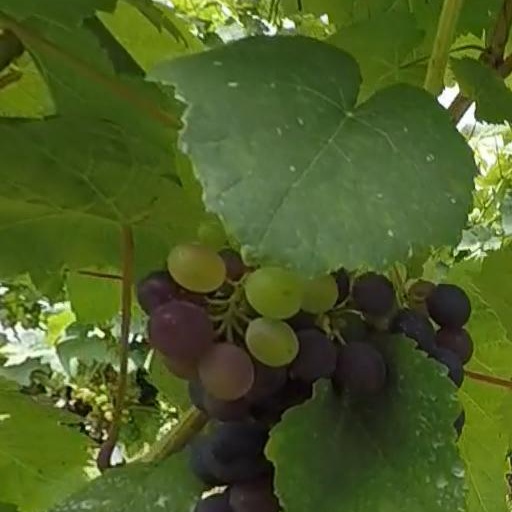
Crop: grape